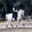
Label: horse